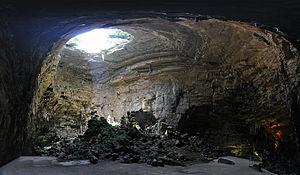
Les grottes de Castellana sont des cavités naturelles d'intérêt touristique, situées à deux kilomètres de la ville de Castellana Grotte, dans la province de Bari, région des Pouilles.